Zuberec

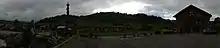
Zuberec panorama

Zuberec was founded in 1593, when the village was known as Zwberczyc, by shepherds and farmers under Vlach colonization law Lex Antiqua Valachorum. It was subordinate, like the surrounding villages, to the Orava Castle. The village ceased to exist because of the Bocskay uprising, but it was later re-colonized. In 1683 it was devastated by the soldiers of the Polish–Lithuanian Commonwealth.